Question: Please indicate a possible affordance area of swing_golf_clubs that can be used for striking
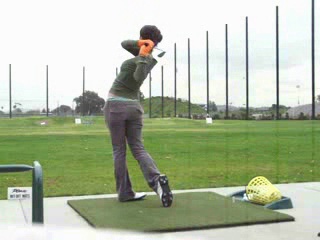
Answer: [143.783, 41.243, 166.051, 57.326]